Gangubai Kathiawadi

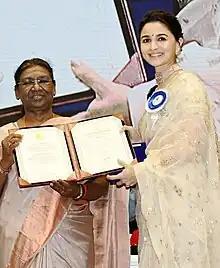
Bhatt's performance as the titular character garnered acclaim, winning her several awards, including the National Film Award for Best Actress

Sushri Sahu of "Mashable" gave the film a rating of four and a half out of five stars and wrote "Sanjay Leela Bhansali's "Gangubai Kathiawadi" starring Alia Bhatt, Ajay Devgn and others is an absolute crowd-puller. Mugdha Kapoor Safaya of "DNA India" gave the film a rating of four out of five stars and wrote "The film's narrative is such that you will empathise with Gangu, root for her and cheer for her with every small victory, but never pity her."